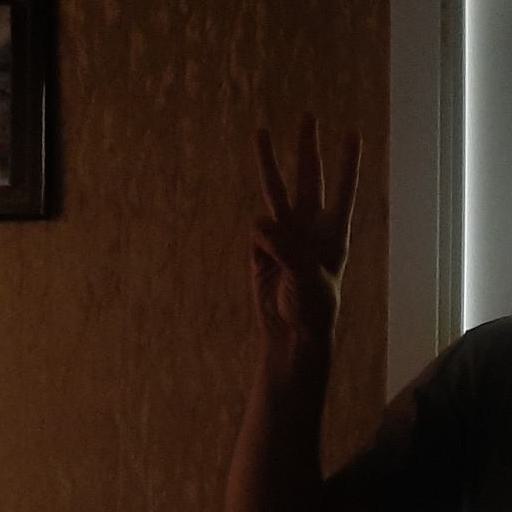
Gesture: three